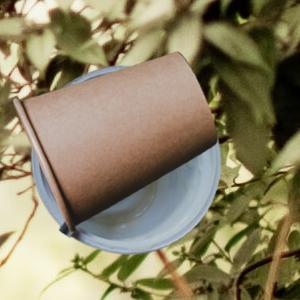
Label: cups